Stone of Tizoc

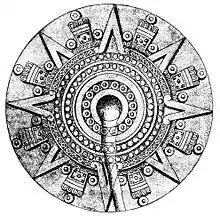
Top View of The Stone of Tizoc

The act of grabbing another's hair has long been recognized as a symbol of defeat or conquering in Mesoamerica, as such the stone is interpreted to represent the conquest of other locations by the Mexica. The main interpretation is that the stone is a propaganda piece for Tizoc, the Aztec Emperor from 1481 to 1486; an average emperor who wanted, and helped to, rebuild the Aztec pyramid.